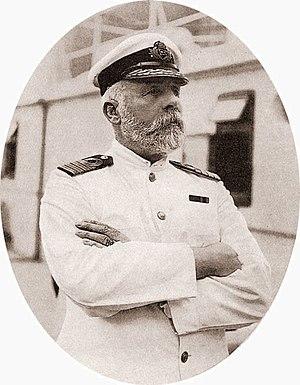
William Thomas Stead, communément appelé W. T. Stead, né le 5 juillet 1849 à Embleton dans le Northumberland et mort le 15 avril 1912 lors du naufrage du Titanic, est un journaliste engagé, écrivain et spiritualiste anglais.
Sur le Titanic, la passerelle de navigation est une superstructure où s'exerce le commandement du navire. De cet emplacement, l'officier chef de quart détermine sa position géographique, donne tous les ordres concernant la navigation et la vitesse et reçoit les informations sur tout ce qui se passe à bord.
Le Coptic est un paquebot-mixte de la White Star Line mis en service en 1881. Jumeau de l'Arabic, il est construit par les chantiers Harland & Wolff pour être affrété sur la ligne du Pacifique par l'Occidental and Oriental Steamship Company; il effectue cependant sa traversée inaugurale sur la ligne de l'Atlantique Nord avant de partir pour celle de Hong Kong à San Francisco en 1882.
L’équipage du Titanic, paquebot transatlantique britannique ayant sombré le 15 avril 1912, est représentatif de ce que pouvait être l'équipage d'un paquebot du début du XXᵉ siècle. Plus qu'un simple personnel navigant, il est composé d'une multitude de professions, il y avait une multitude de cuisinier et de boulanger, du graisseur au coiffeur en passant par les officiers. Un paquebot ne se limite en effet pas au navire, mais se doit également d'accueillir ses passagers dans un certain confort et avec une certaine attention.
Le Celtic est un paquebot transatlantique construit pour la White Star Line par les chantiers navals Harland & Wolff de Belfast. Dernier navire de la classe Oceanic, il devait à l'origine se nommer Arctic, mais ce nom a été rapidement modifié car il faisait écho à un naufrage meurtrier. Mis en service en 1872, le Celtic sert durant le plus gros de sa carrière sur la ligne de Liverpool à New York.
Le Baltic est un paquebot britannique mis en service pour la White Star Line en 1904. Il appartient à une série de paquebots construits entre 1901 et 1907 pour la compagnie, les Big Four, avec le Celtic, le Cedric et l'Adriatic. À sa mise en service, il est le plus grand paquebot jamais construit, ayant été retouché durant sa construction dans les chantiers Harland & Wolff de Belfast afin de surpasser ses prédécesseurs.